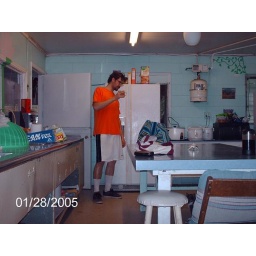
cat and me in kitchen